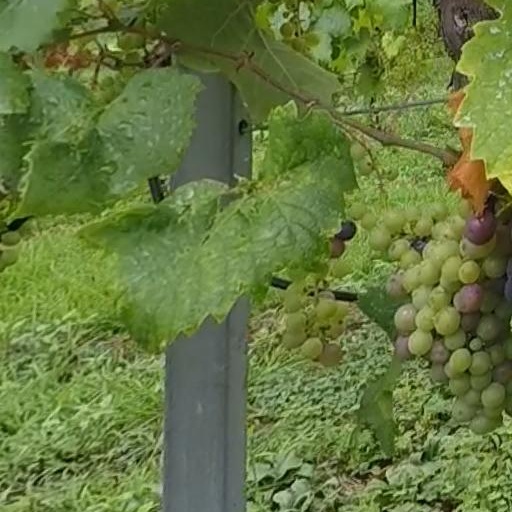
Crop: grape